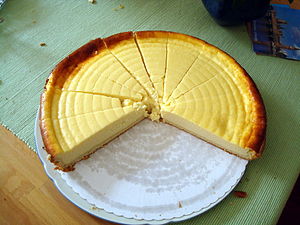
Kvark (mælkeprodukt)
Tysk ostekage lavet af kvark
Kvark er et mejeriprodukt, der fremstilles af højpasteuriseret skummetmælk. Skummetmælken syrnes, hvorefter vallen udskilles. Kvark sælges i Danmark naturel eller med tilsat vanilje. Kvark er et mejeriprodukt med en forholdsvis lav fedtprocent.